Dairy farming in Canada

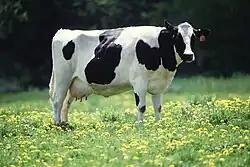
Dairy cow

In 1983, the National Milk Marketing Plan came into effect to control supply, setting guidelines for calculating Market Sharing Quota. This agreement is between the federal and provincial powers. The Milk Marketing Plan was created to replace the Comprehensive Milk Marketing Agreement, which was initially established in 1971. By 1983, every province except Newfoundland had signed onto the Milk Marketing Agreement. Following dairy, a national supply management system was implemented for eggs in 1972, turkey in 1974, chicken in 1978 and chicken hatching eggs in 1986.